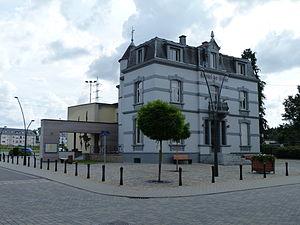
L'hôtel de Ville de la commune d'Aubange à Athus
Aubange est une ville francophone de Belgique située en Région wallonne et en Ardenne belge dans le Pays d’Arlon et dans la province de Luxembourg Elle tient son nom du village d'Aubange qui est une localité en faisant partie ainsi qu'une des quatre sections de la commune.